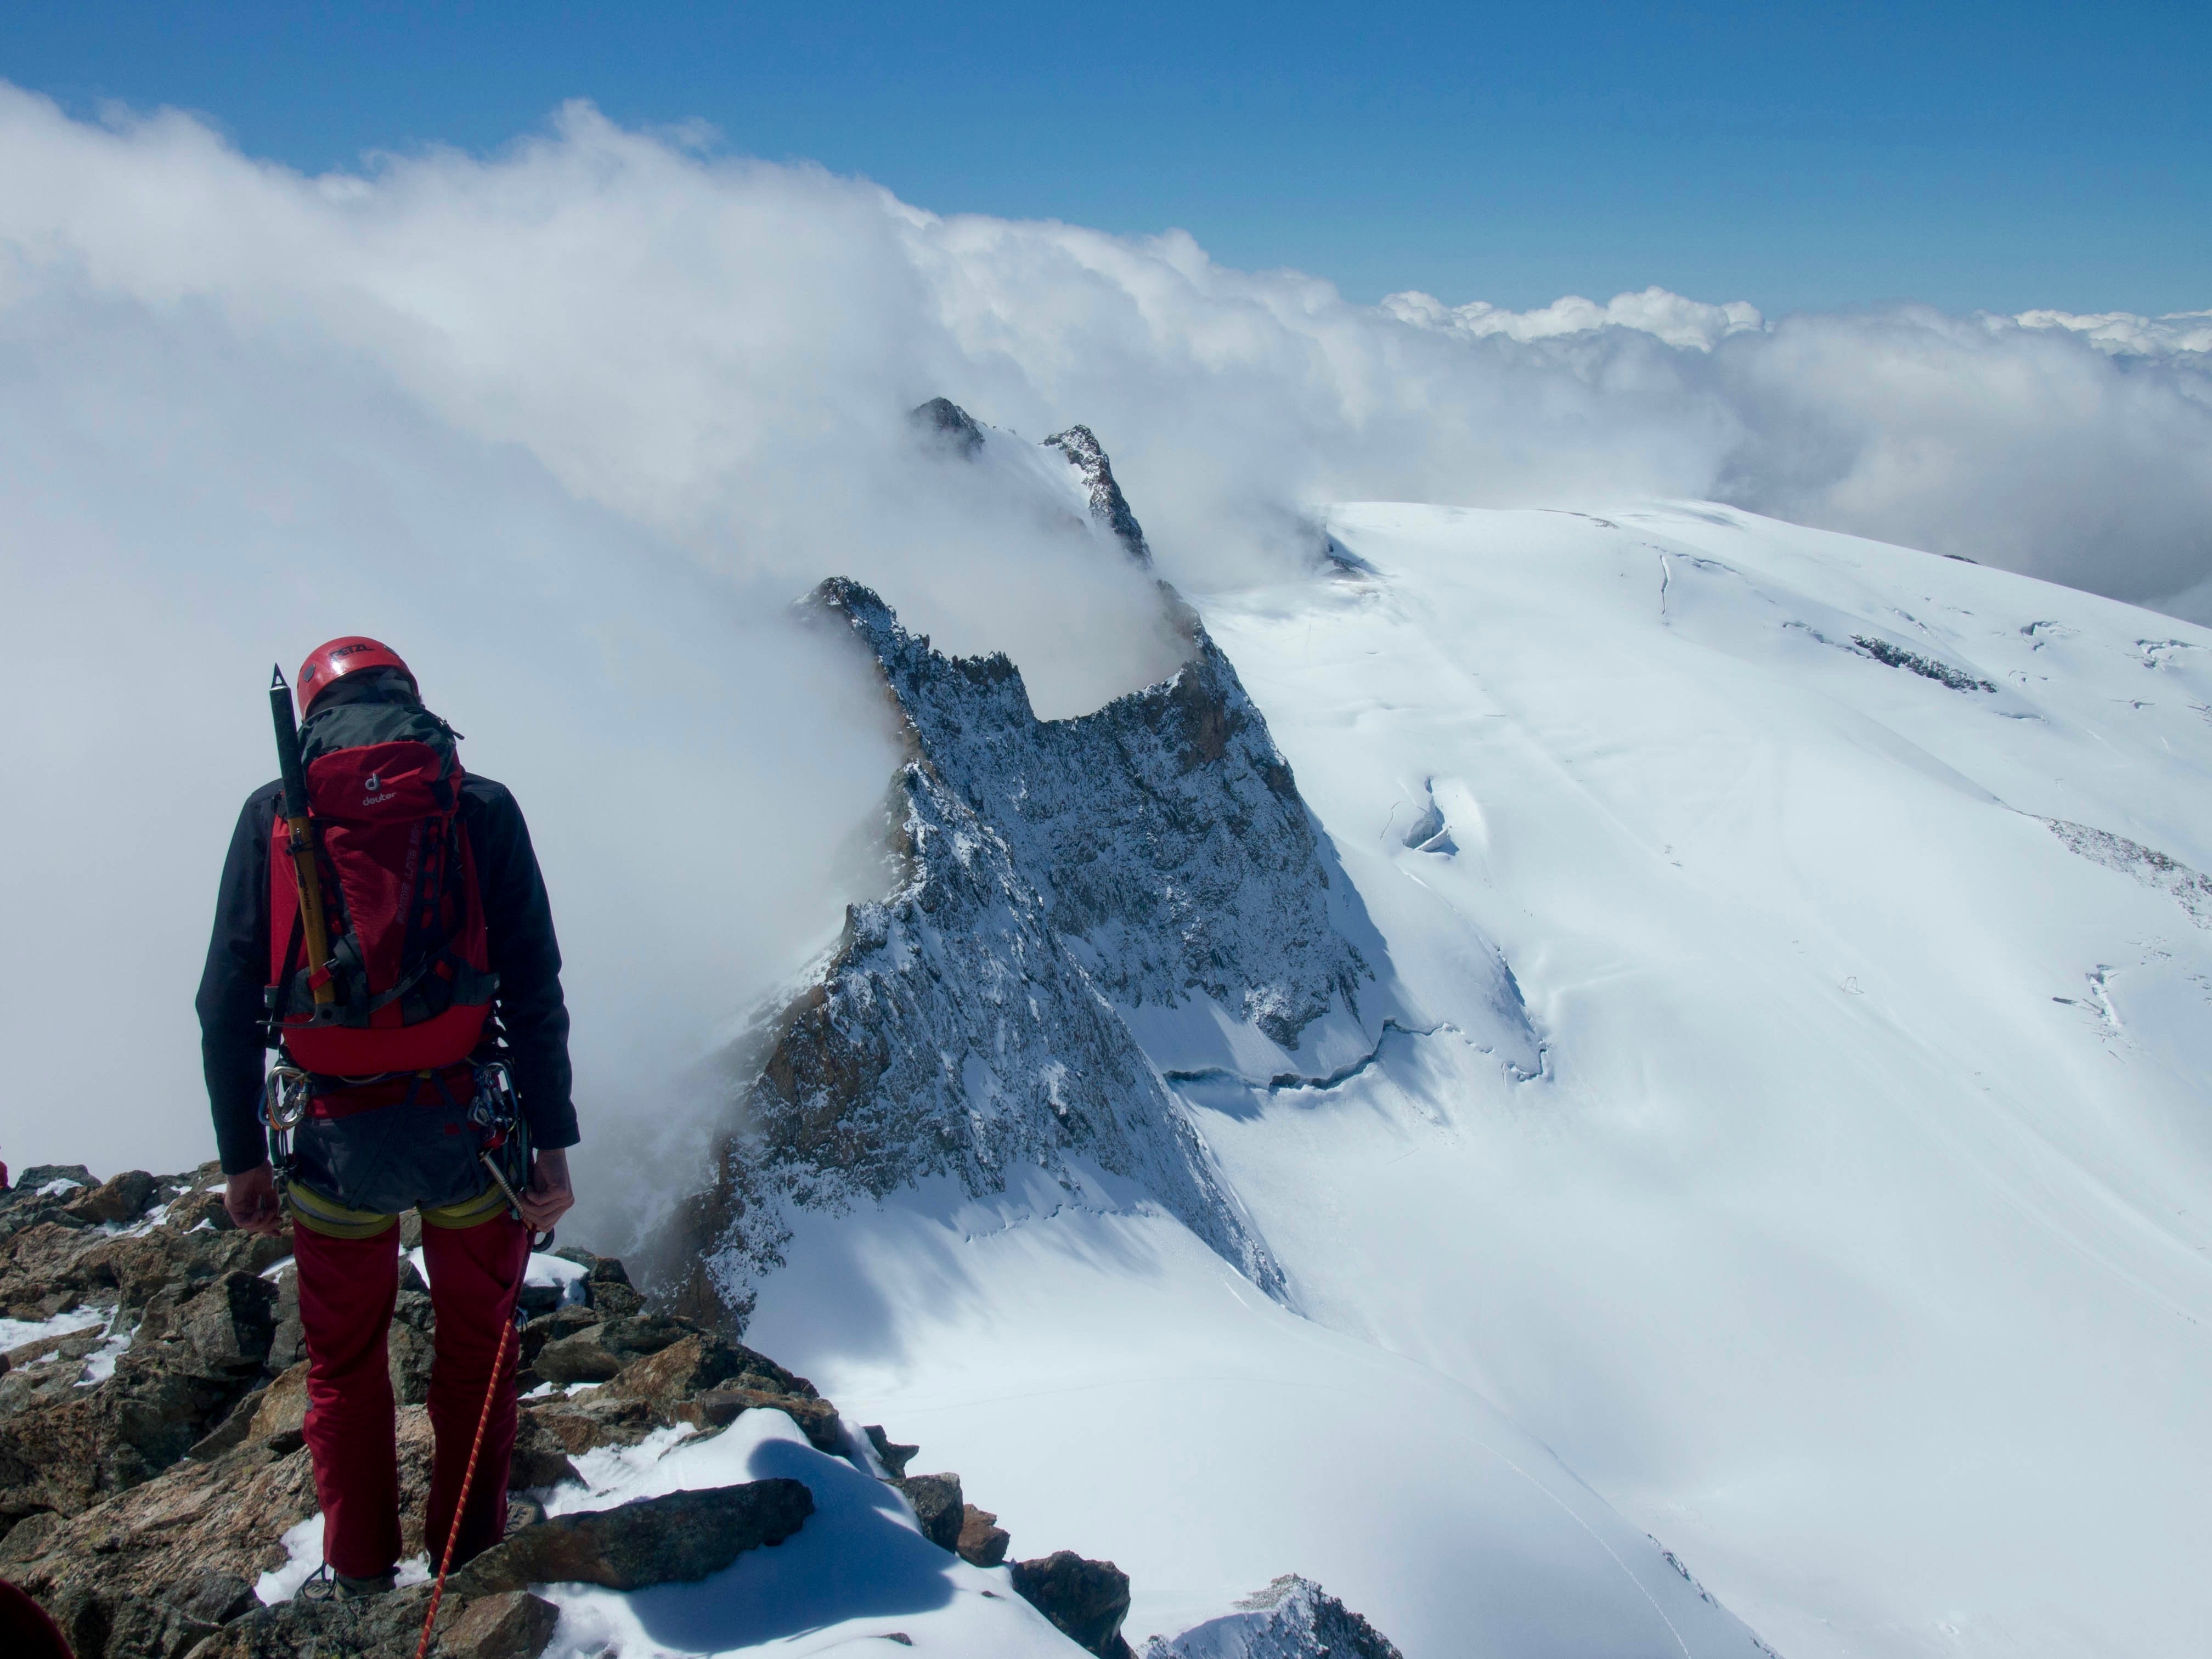
mountain, snow, winter, adventure, mountain range, recreation, extreme sport, ridge, summit, mountaineering, winter sport, sports, alps, downhill, piste, ski touring, ski mountaineering, outdoor recreation, mountainous landforms, geological phenomenon